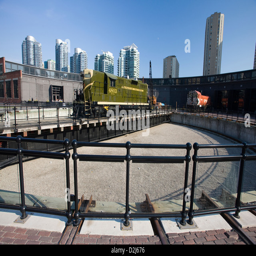
a locomotive and turntable in the city centre